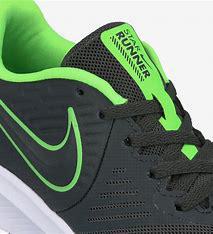
Brand: Nike
Model: Star Runner 2